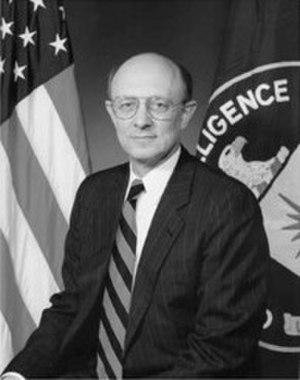
Robert James Woolsey, Jr., né le 21 septembre 1941 à Tulsa en Oklahoma, est un haut fonctionnaire américain.